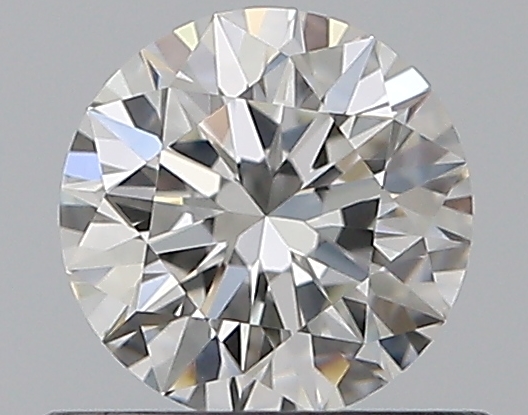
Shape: round
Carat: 0.5
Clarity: VVS2
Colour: H
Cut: EX
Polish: EX
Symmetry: EX
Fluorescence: N
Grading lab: GIA
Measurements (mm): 5.08 x 5.1 x 3.18